Avoca Beach Theatre

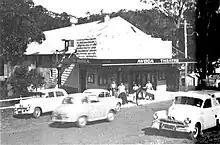
Avoca Beach Theatre in 1951

Growing up, Norman Hunter (Snr) and his family would travel from their home in Emu Plains to Avoca Beach for the holidays.